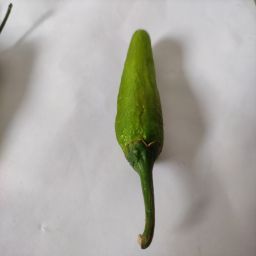
Crop: New Mexico Green Chile
Quality: Ripe